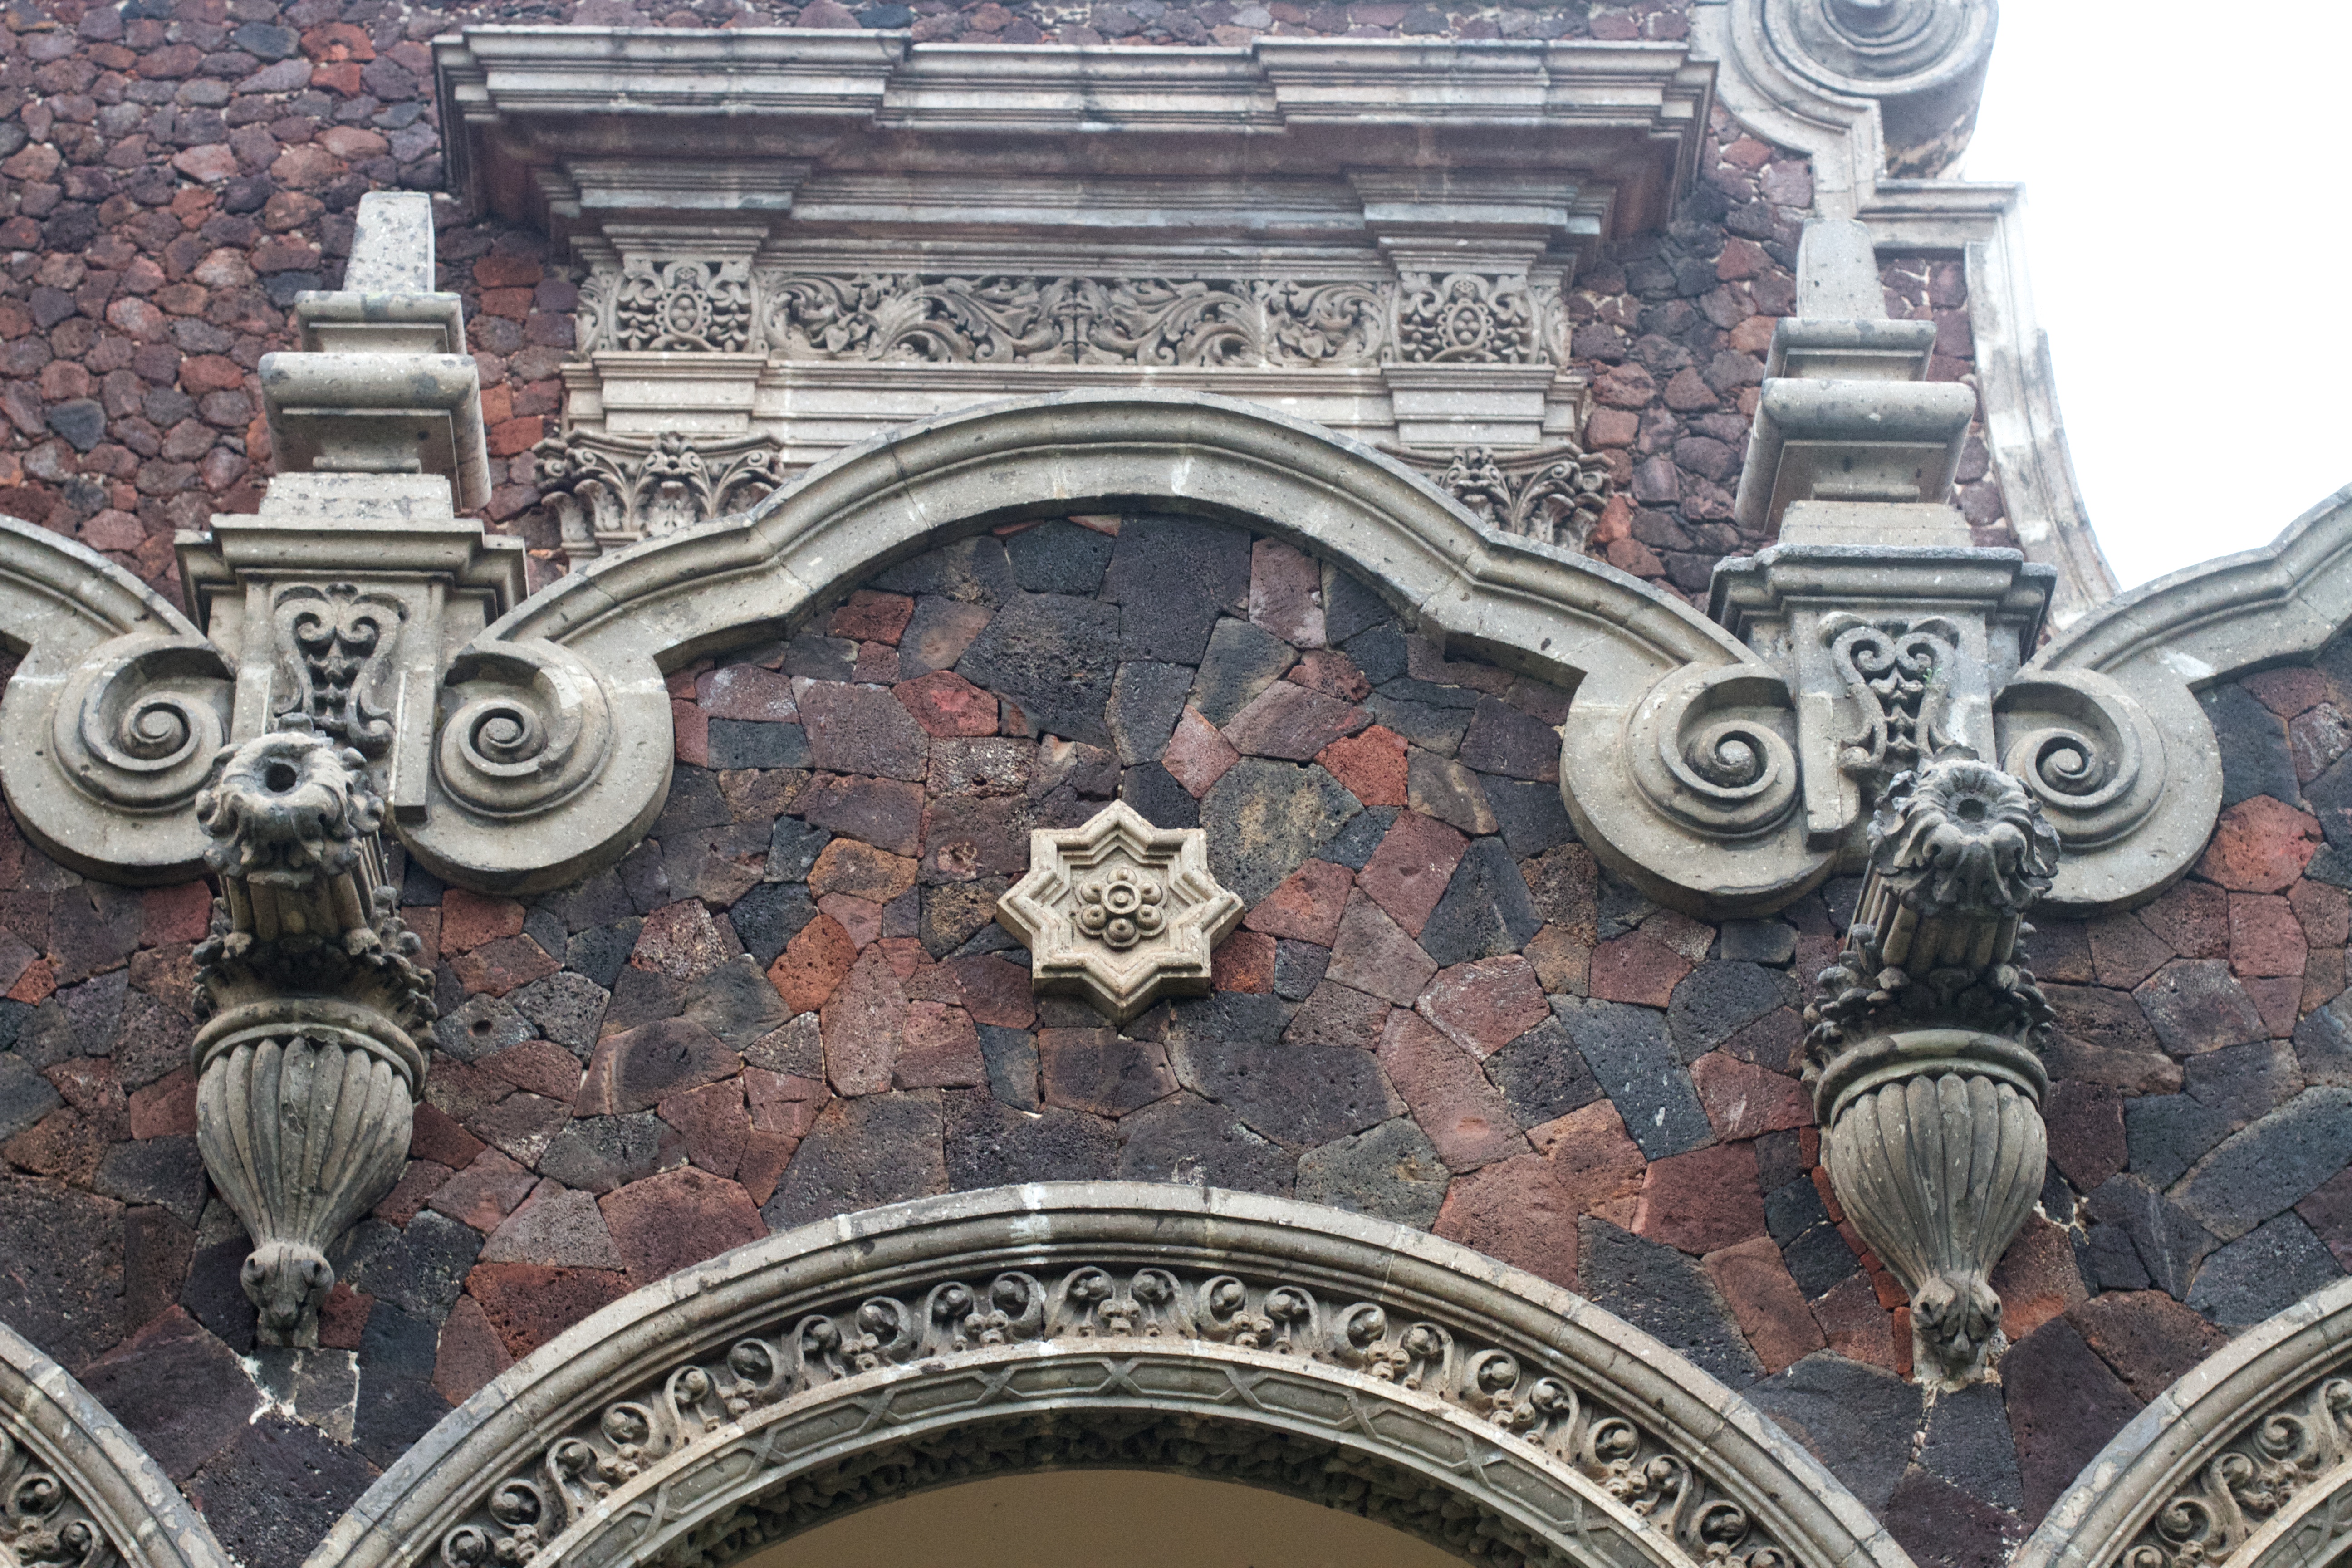
architecture, palace, arch, column, landmark, facade, cathedral, sculpture, symmetry, basilica, gothic architecture